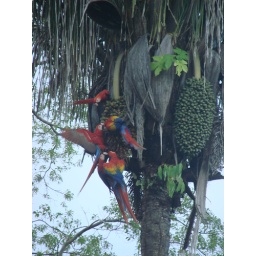
We came across these scarlet macaws in one our palm trees eating fruit at our lodge. - Morgan's Jungle Lodge